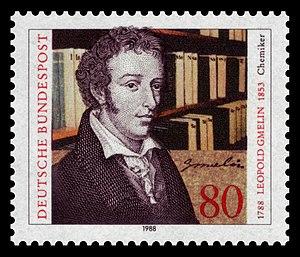
Leopold Gmelin, né le 2 août 1788 et mort le 13 avril 1853, est un chimiste allemand.